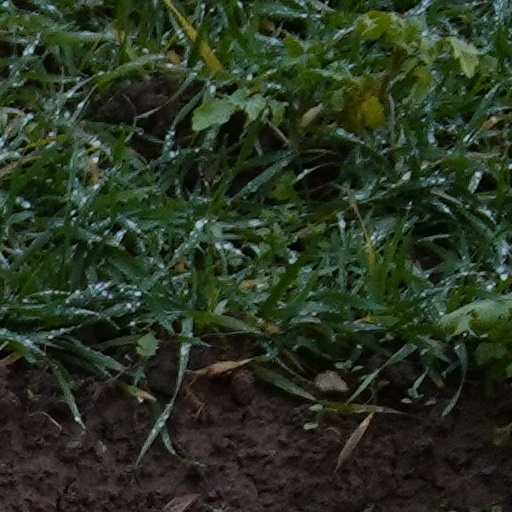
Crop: wheat